Crooked River (Missouri)

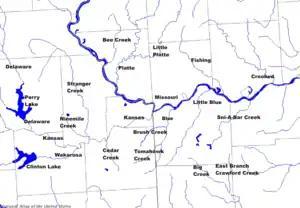
Kansas City metropolitan rivers with Crooked River in the east.

The Crooked River is a tributary of the Missouri River in west-central Missouri in the United States. The stream has also been known historically as "Big Creek," "Little River" and "Tiger River." The Crooked River was named for its meandering disposition. Big Creek refers to the stream's status as the largest tributary to the Missouri River in the county.